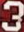
Number: 3